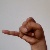
The image shows a hand gesture representing the letter 'J' in Indian Sign Language.